Josef Jungmann

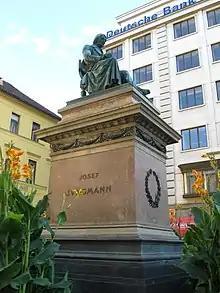
Statue of Josef Jungmann in Prague

Jungmann was a rigorous advocate of the rebirth of the written Czech language. In contrast to his teacher, Josef Dobrovský, he also wrote his works in Czech. In 1805, he published a translation of Chateaubriand's "Atala". By this, he intended to prove that the Czech language is suitable for complicated artistic texts. Later, he published translations of Johann Wolfgang Goethe, Friedrich Schiller and John Milton. His translation of "Paradise Lost" by Milton was called by Derek Sayer "the cornerstone" of the modern literary Czech language. Jungmann's original poems are few, but include two early Revival sonnets and the short narrative poem "Oldřich a Božena".